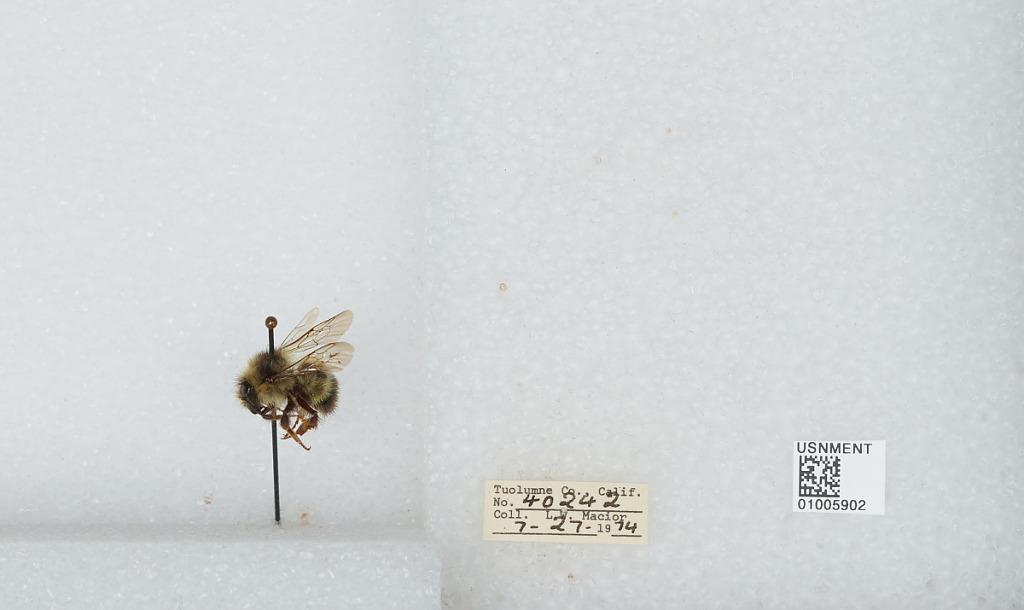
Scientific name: Bombus (Pyrobombus) flavifrons Cresson
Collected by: L. Macior
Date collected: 1974-7-27
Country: United States
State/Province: California
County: Tuolumne
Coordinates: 38.02, -119.94